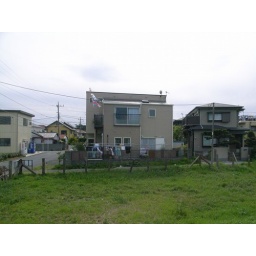
house by the river